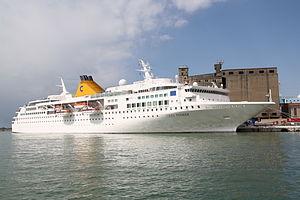
Le China Taishan est un navire de croisière appartenant depuis mars 2014 à la compagnie Bohai Ferry. Il appartenait précédemment à la compagnie Costa Croisières de 2011 à 2014. Il fut construit sur le chantier naval allemand Blohm & Voss de Hambourg pour la Royal Olympic Cruises.